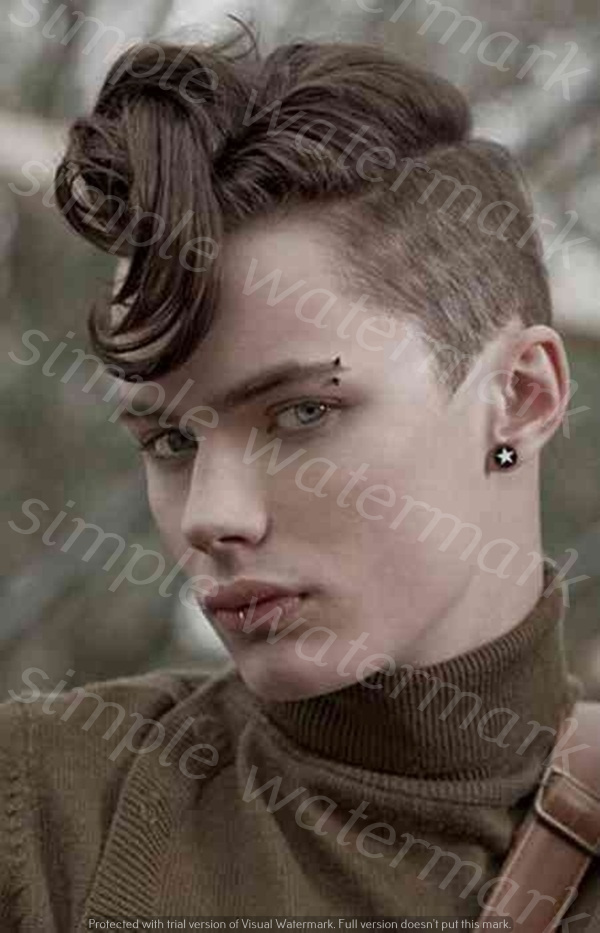
Label: Watermark